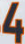
Number: 4